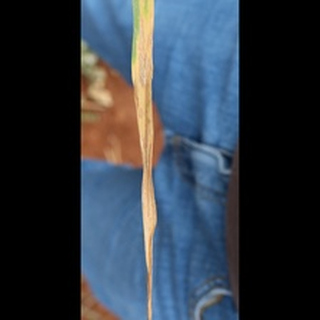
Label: wheat_leaf_blight